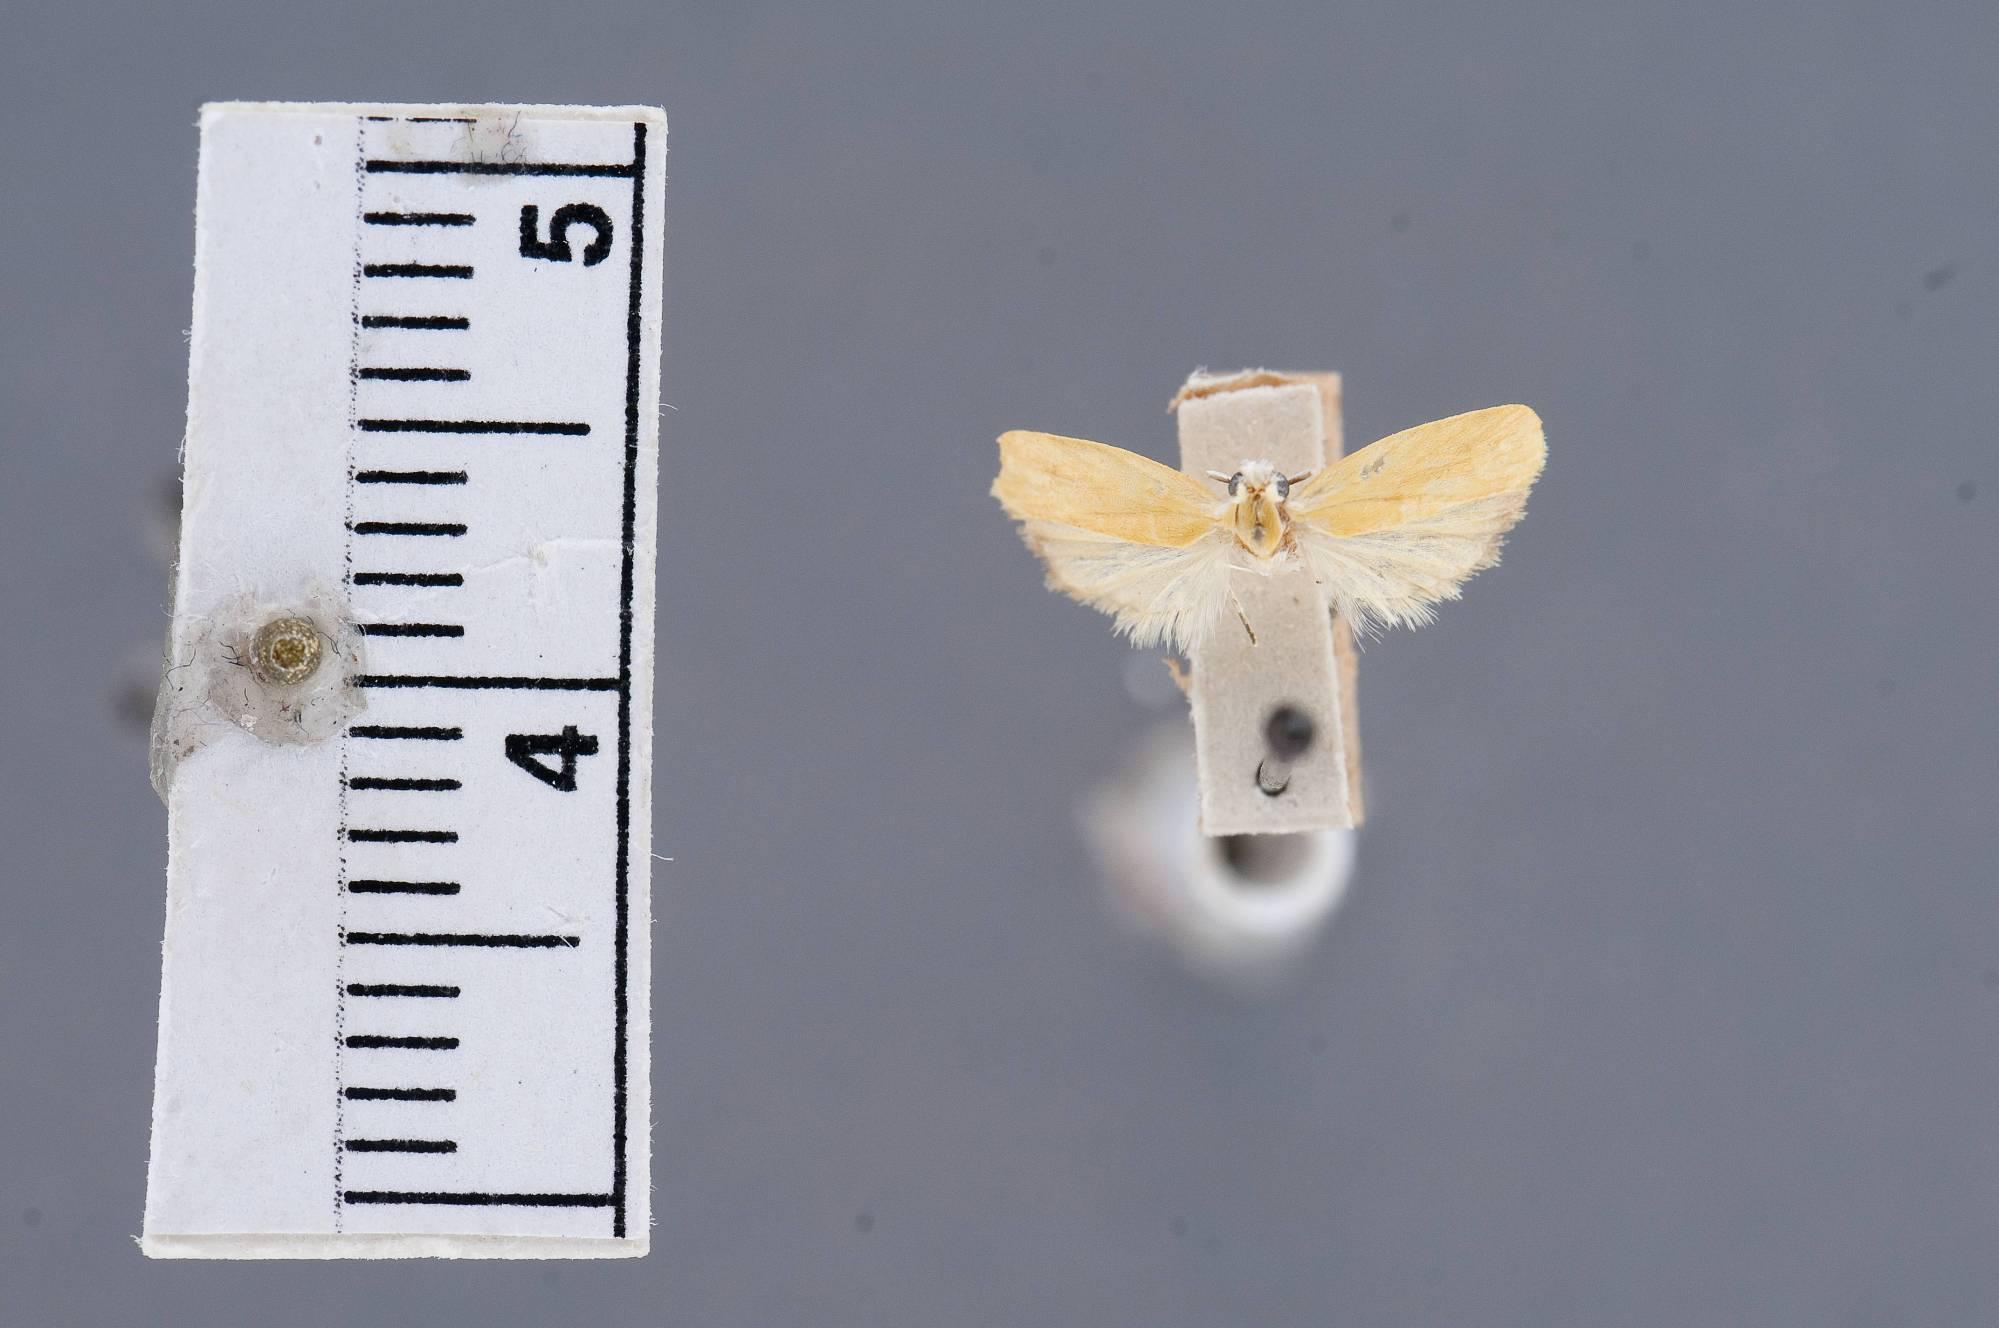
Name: Promenesta lithochroma
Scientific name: Promenesta lithochroma Busck, 1914
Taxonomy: Animalia, Arthropoda, Insecta, Lepidoptera, Glossata, Depressariidae, Stenomatinae
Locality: Trinidad River, Panama
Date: Mar 1912